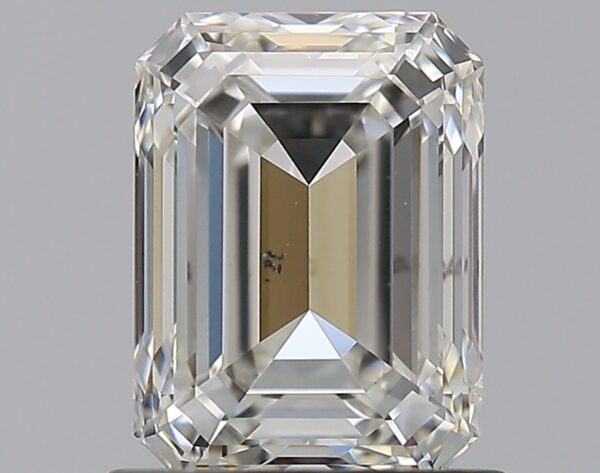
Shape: emerald
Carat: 1.21
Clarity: SI1
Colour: G
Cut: EX
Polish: EX
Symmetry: EX
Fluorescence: N
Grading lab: GIA
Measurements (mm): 6.78 x 5.01 x 3.44